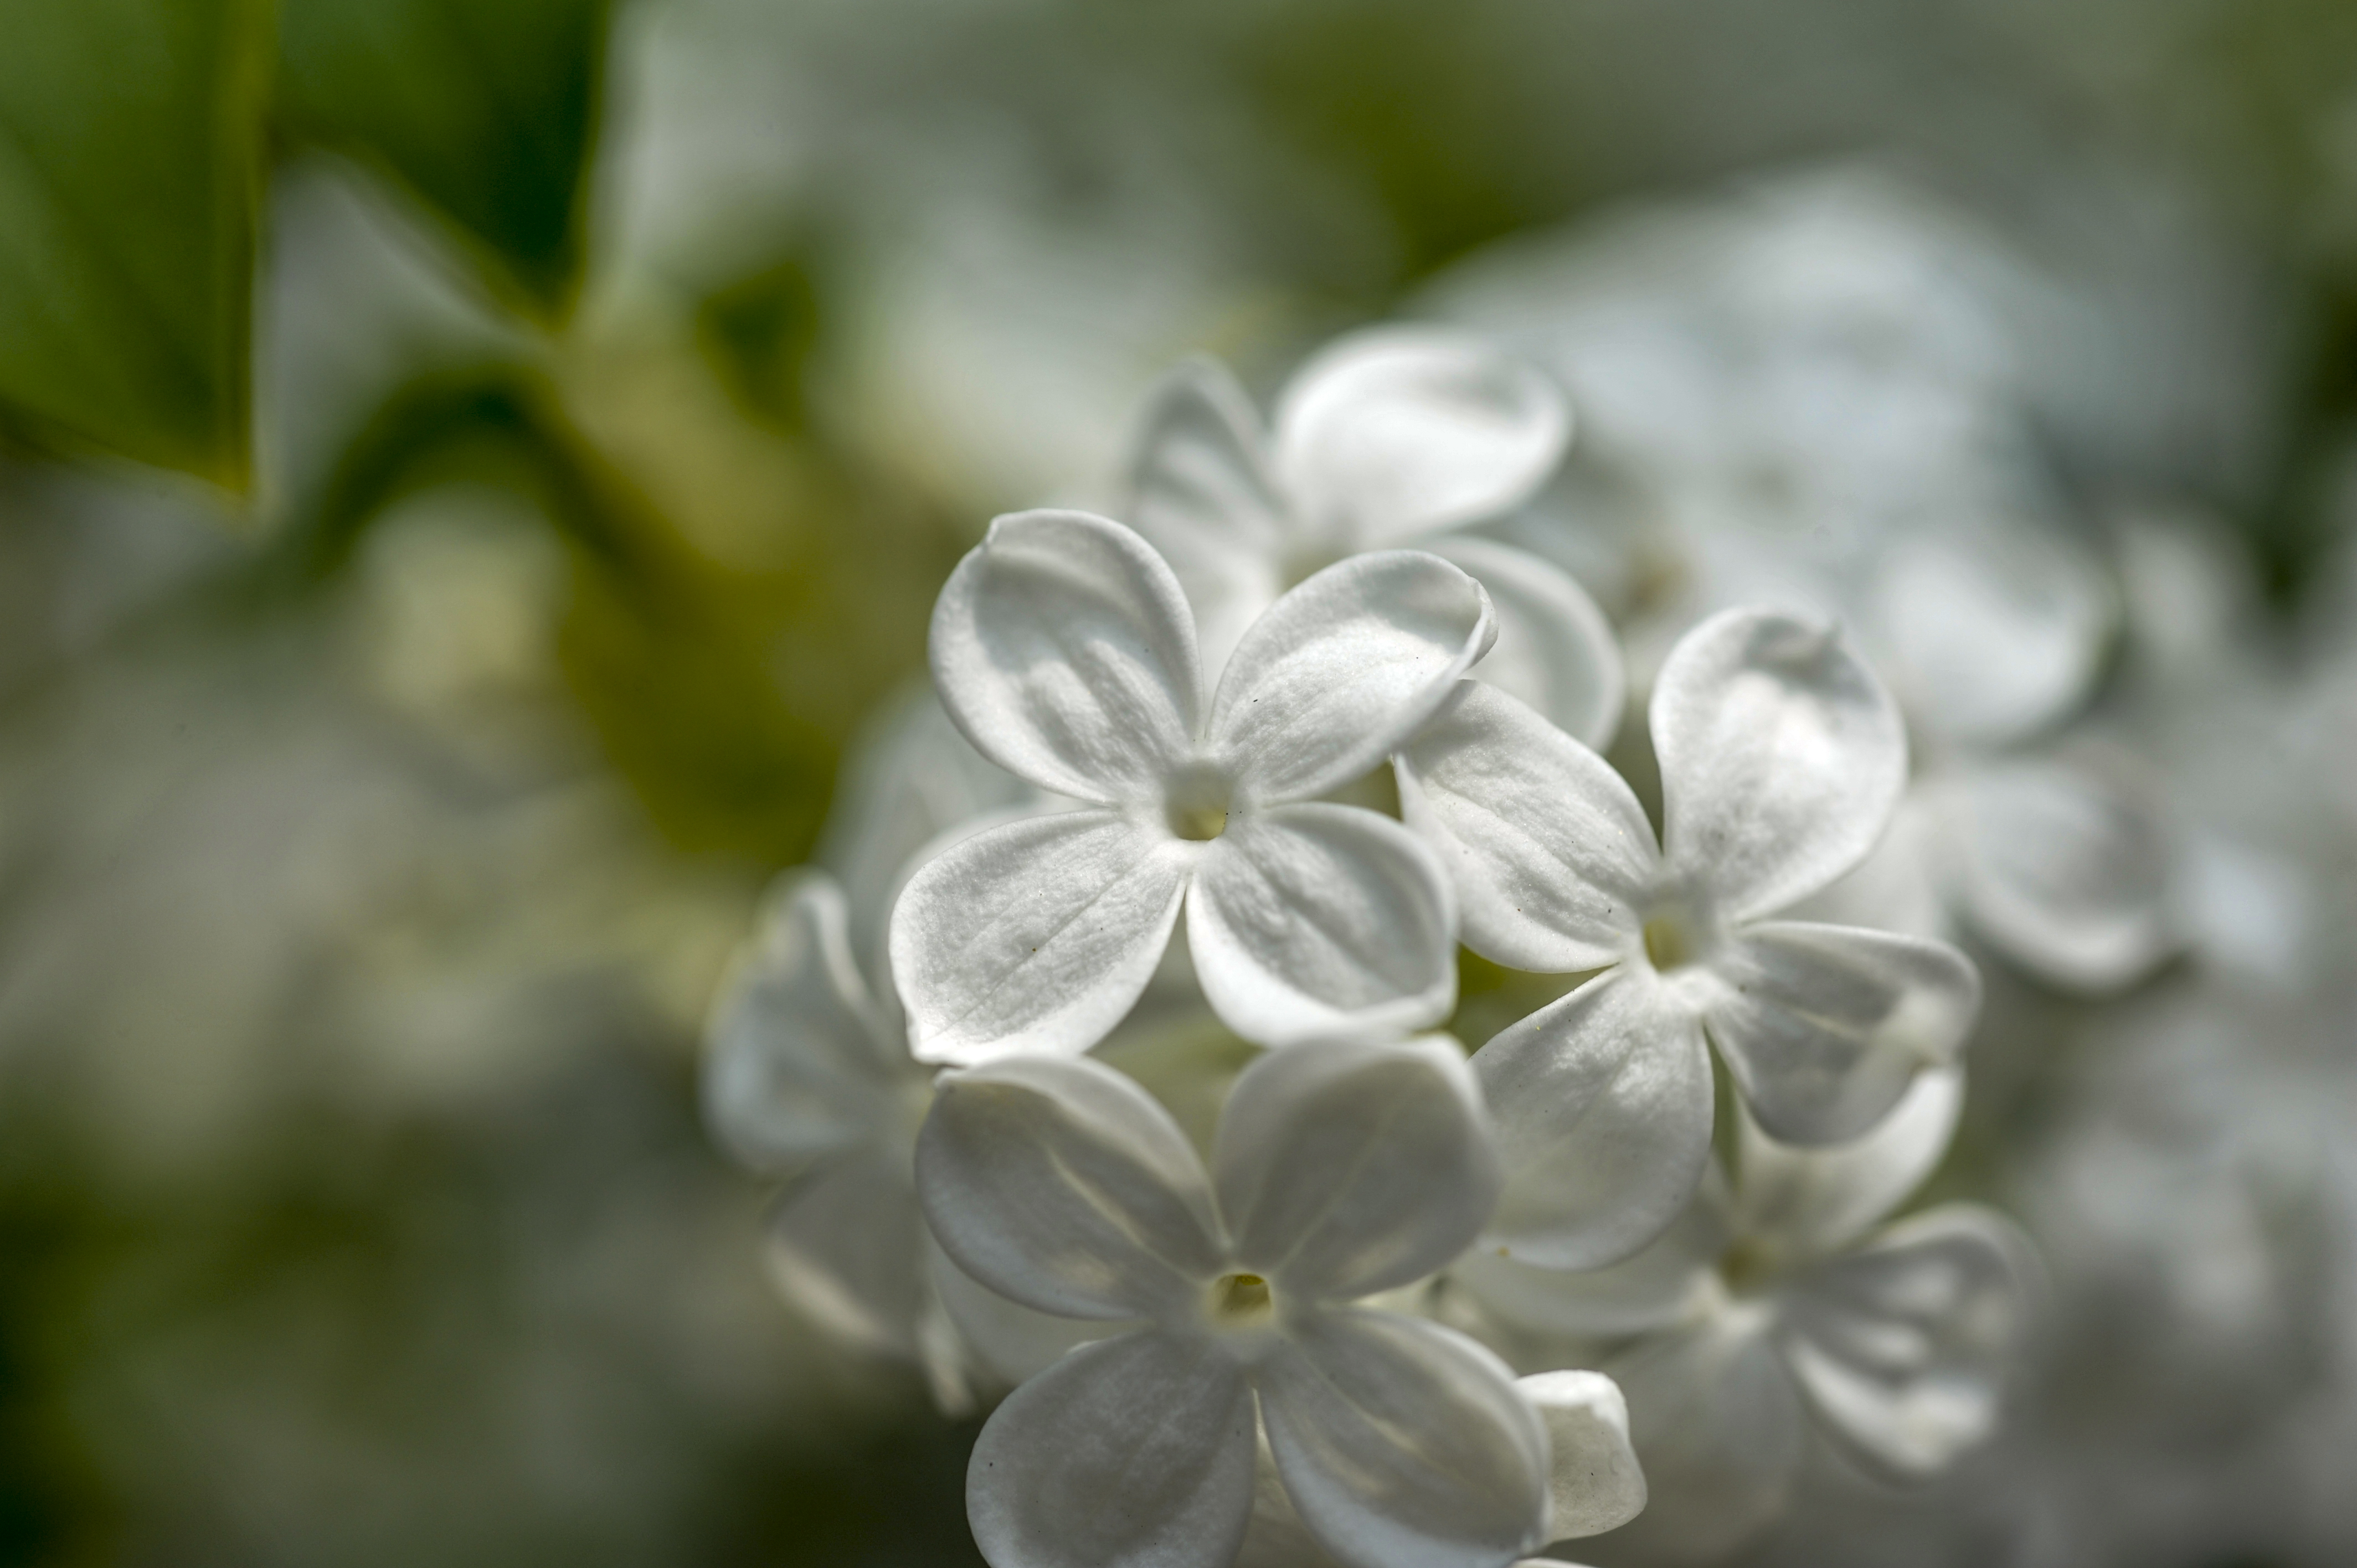
lilac, white, flower, petal, plant, close up, spring, botany, macro photography, flowering plant, photography, black and white, wildflower, blossom, monochrome photography, jasmine, perennial plant